Meet Me After the Show

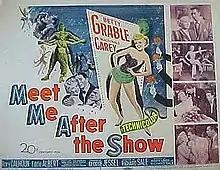

Meet Me After the Show is a 1951 Technicolor musical film starring Betty Grable and released through 20th Century Fox. The film was one of Grable's last musical films for Fox during her box office reign of the past decade.